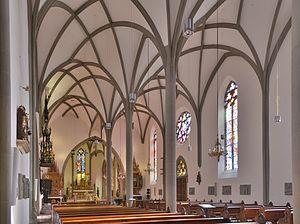
Une église-halle est une église dont le vaisseau central et les collatéraux sont de hauteur égale, et communiquent entre elles sur toute cette hauteur. Elle se caractérise aussi par des colonnes très élancées qui supportent directement les voûtes juxtaposées, et dont on a pu dire que, loin de diviser l'espace, elles l'élargissent ; il en résulte une certaine minceur des profils, une rigidité contrastant avec la complication des nervures des voûtes. Quant au vaisseau central, en l'absence des fenêtres hautes, il est éclairé indirectement par la lumière provenant des vaisseaux latéraux. L'église-halle se rapproche de la conception d'une vaste salle hypostyle voûtée.